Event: Nepal Earthquake
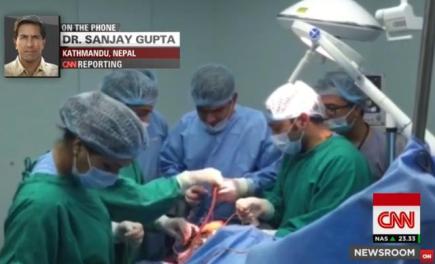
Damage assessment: damage